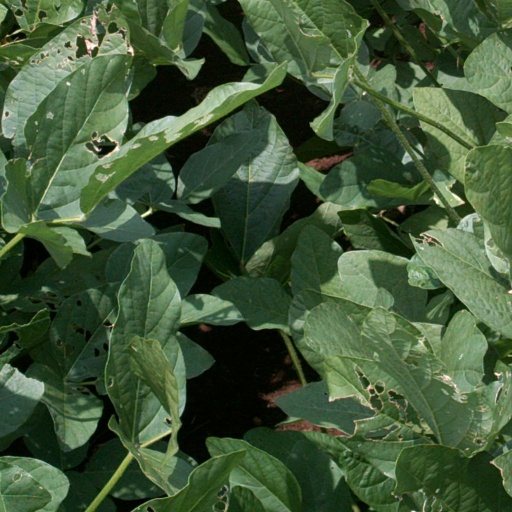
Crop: soybean